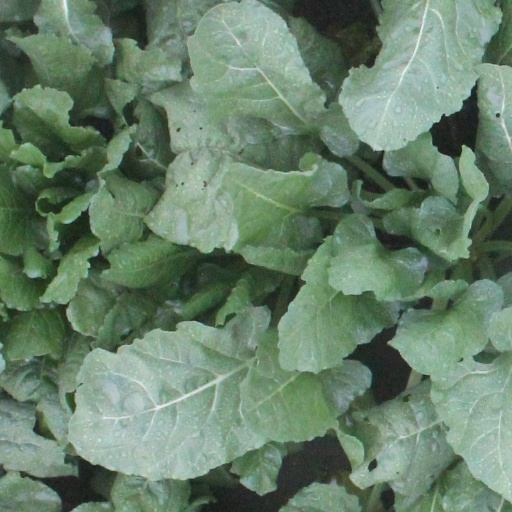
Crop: sugar beet